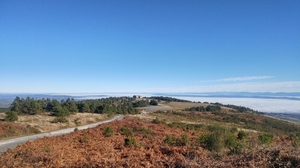
Sanctuaire de Notre-Dame, Monte Faro
Le Camino de Invierno est un itinéraire du pèlerinage de Saint-Jacques-de-Compostelle.